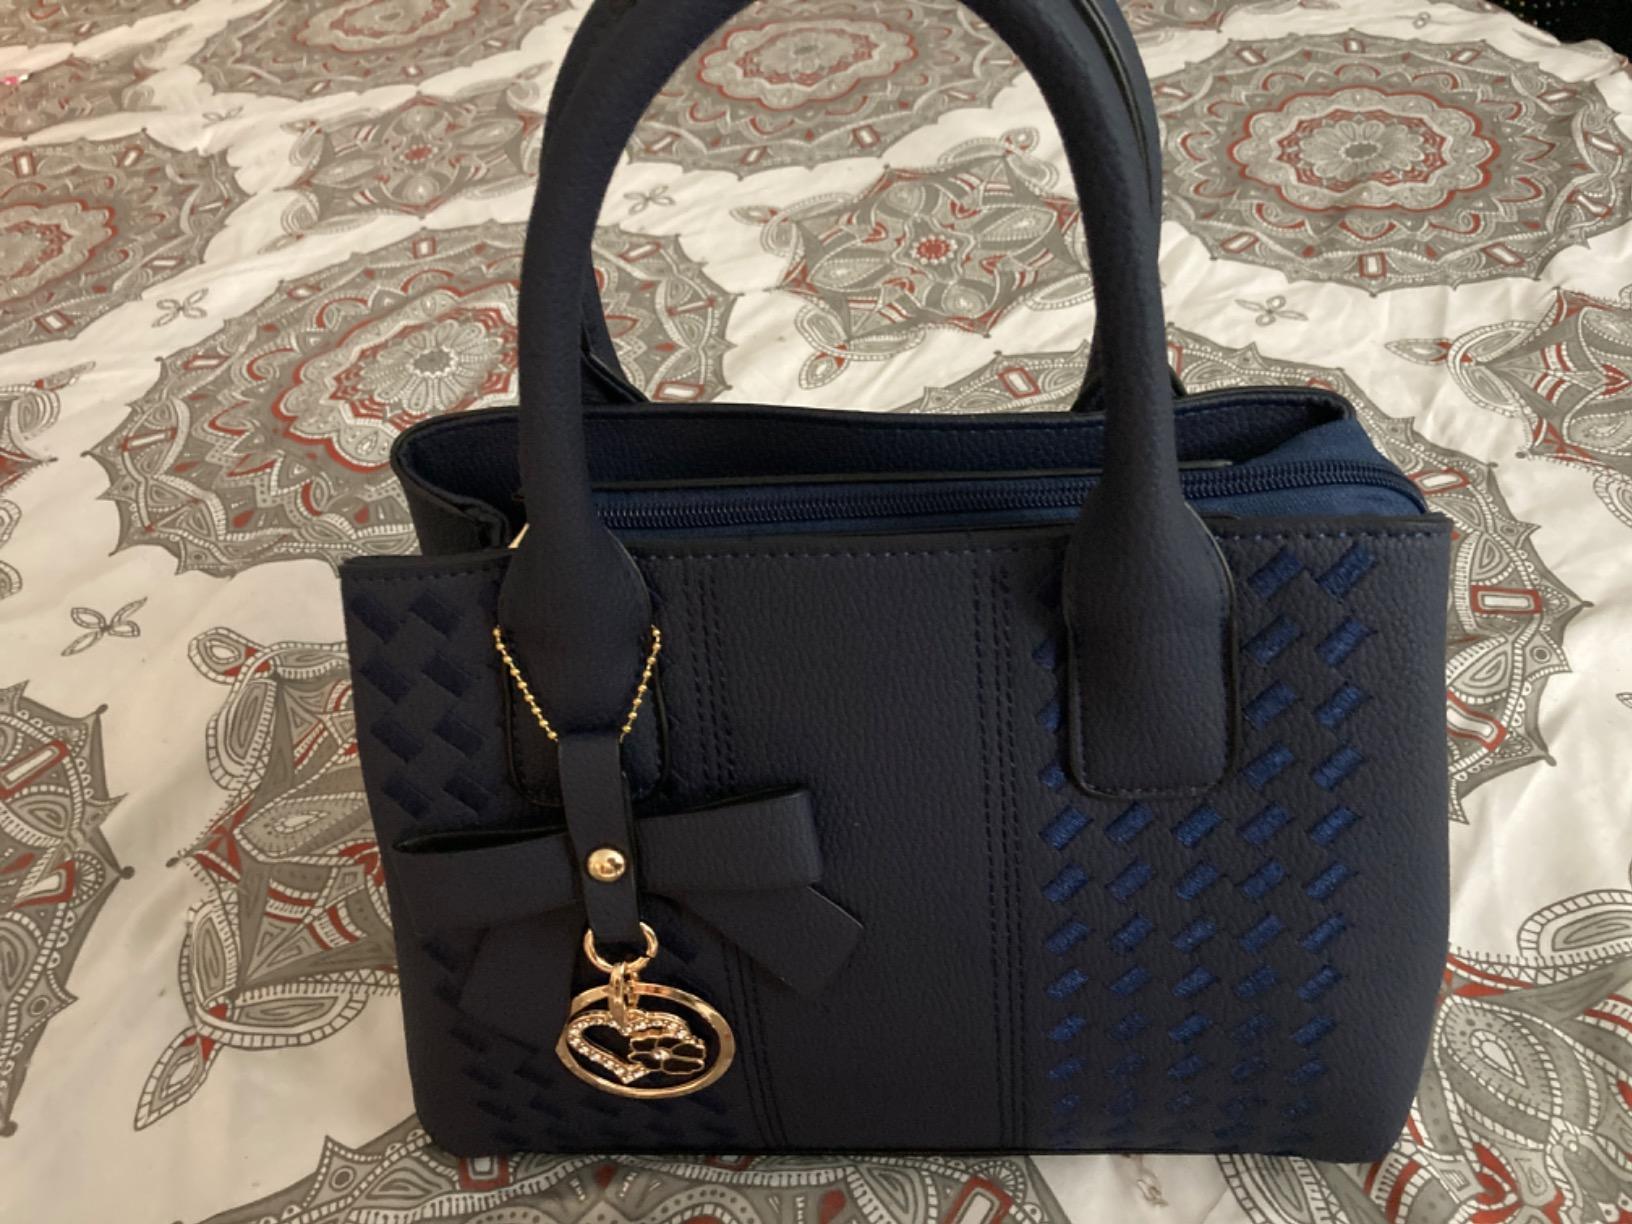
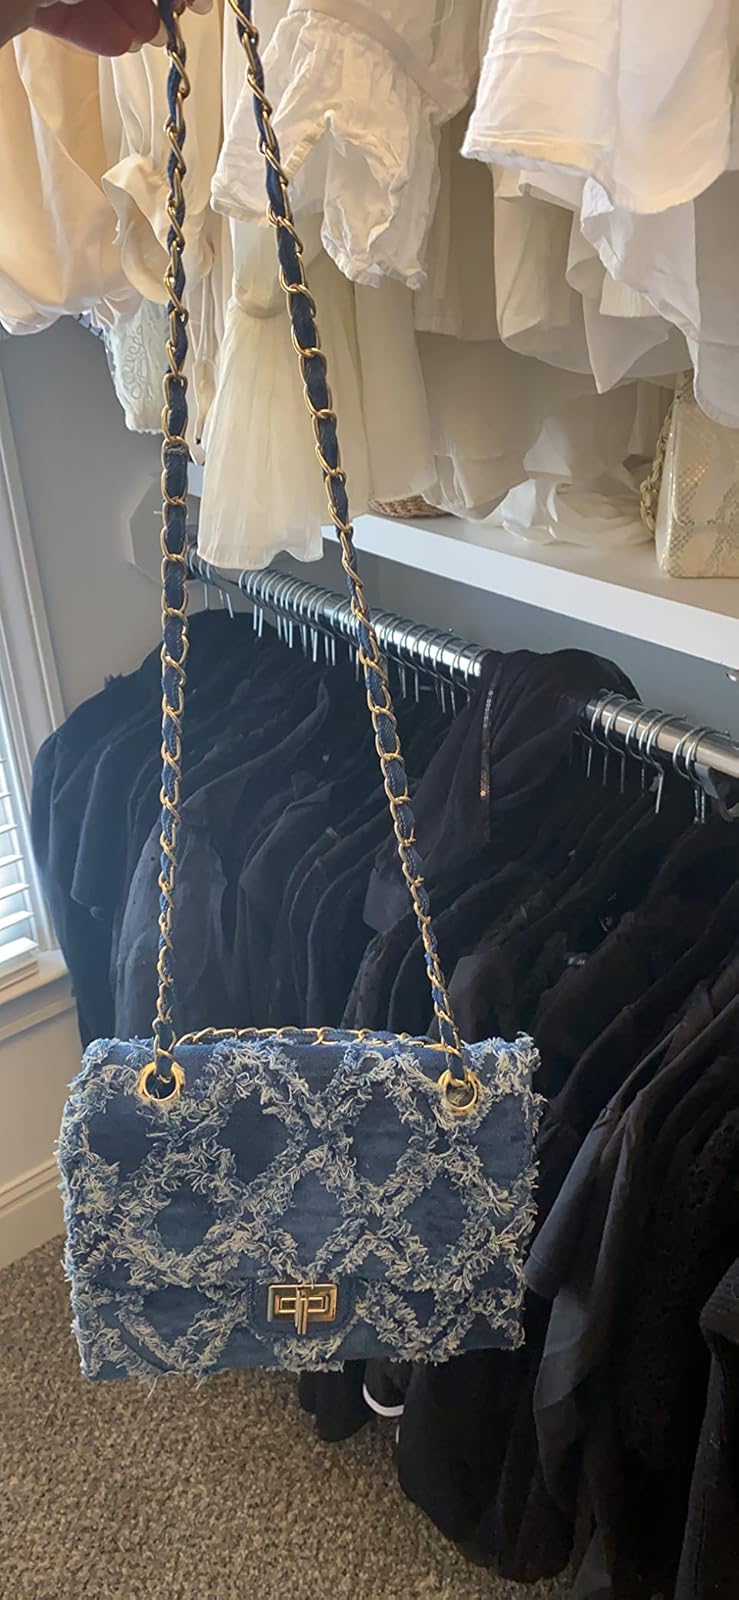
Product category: accessories_handbag
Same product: no